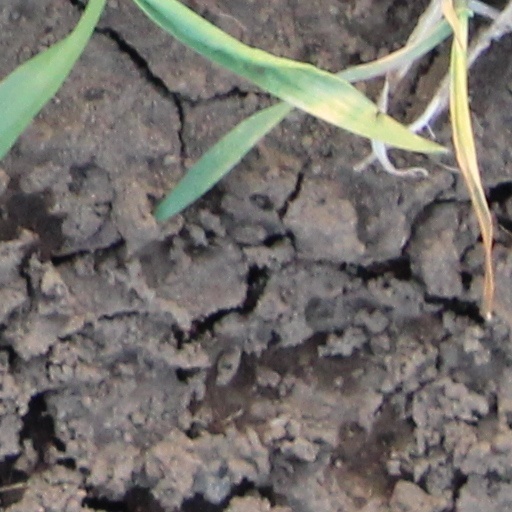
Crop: wheat